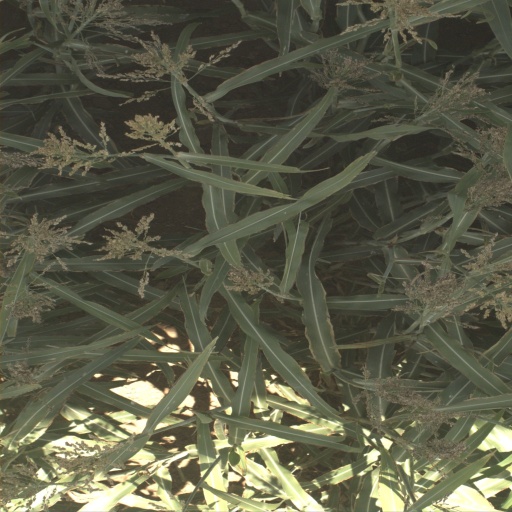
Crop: sorghum